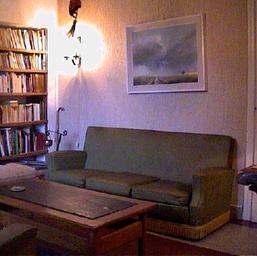
Room type: livingroom